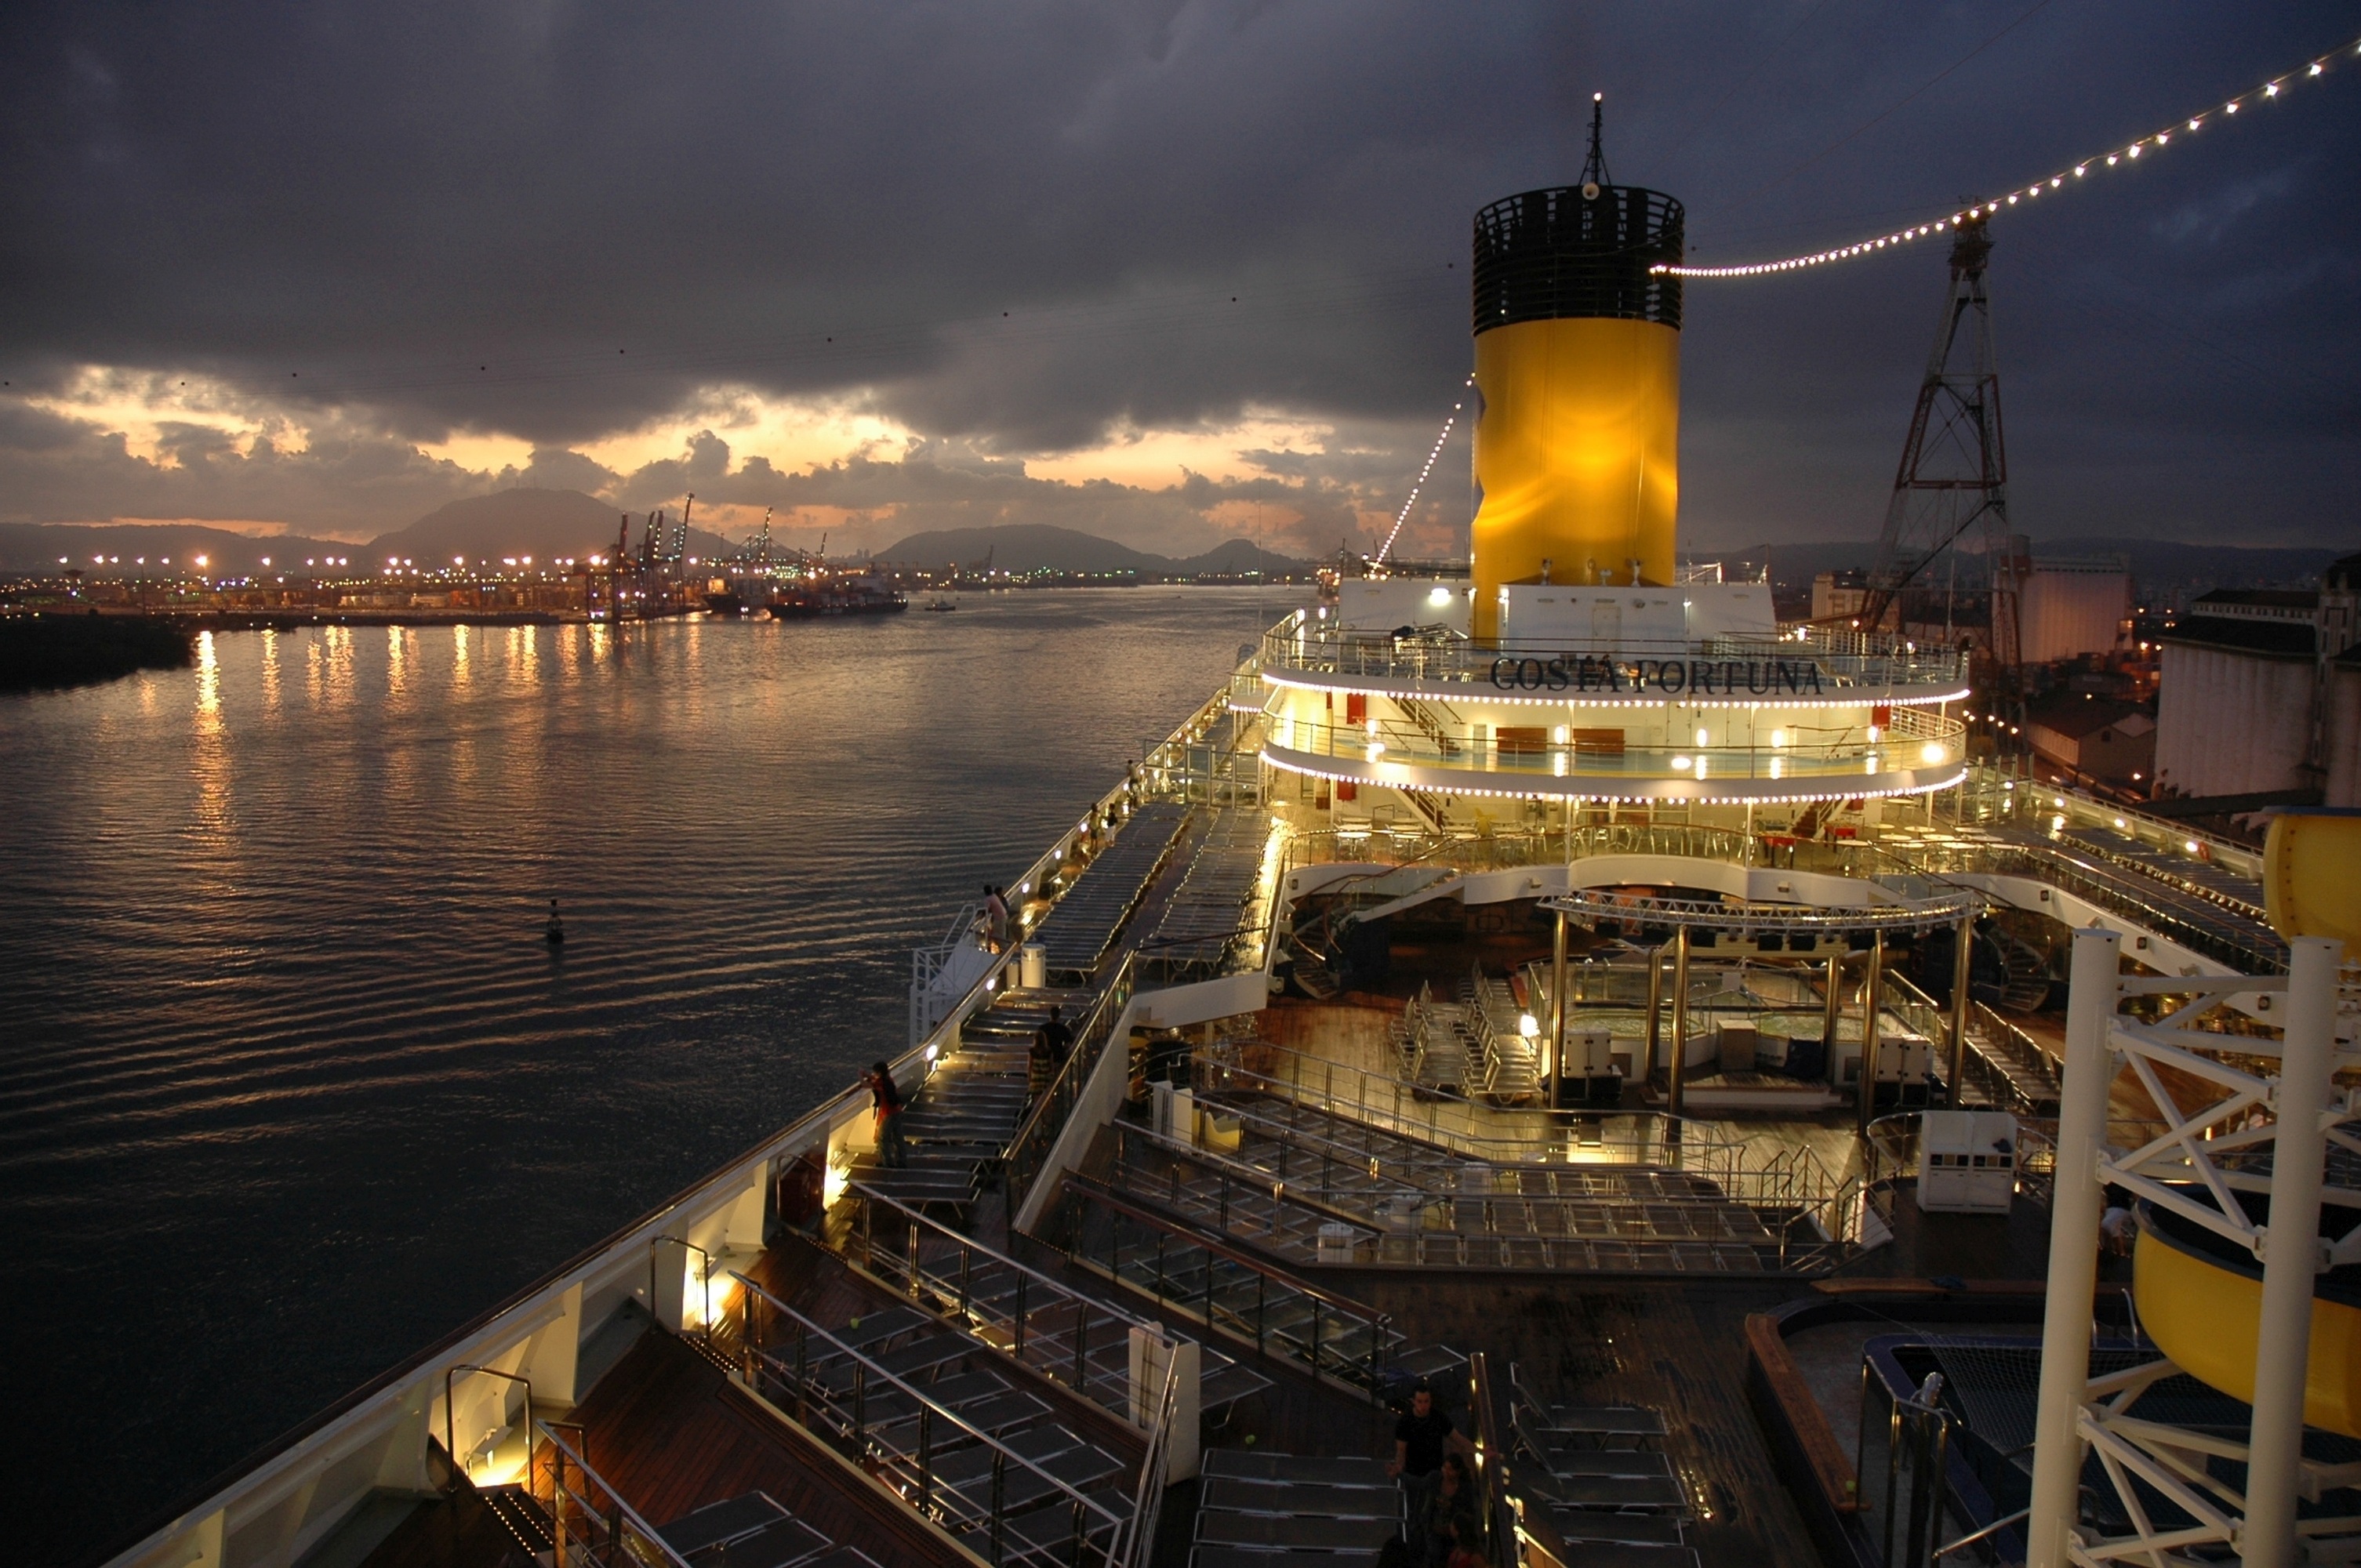
sea, water, ocean, sky, boat, night, ship, cityscape, vacation, tourist, travel, dusk, evening, reflection, vehicle, relax, tower, port, tourism, cruise, luxury, maritime, watercraft, cruise ship, voyage, passenger, passenger ship, ocean liner